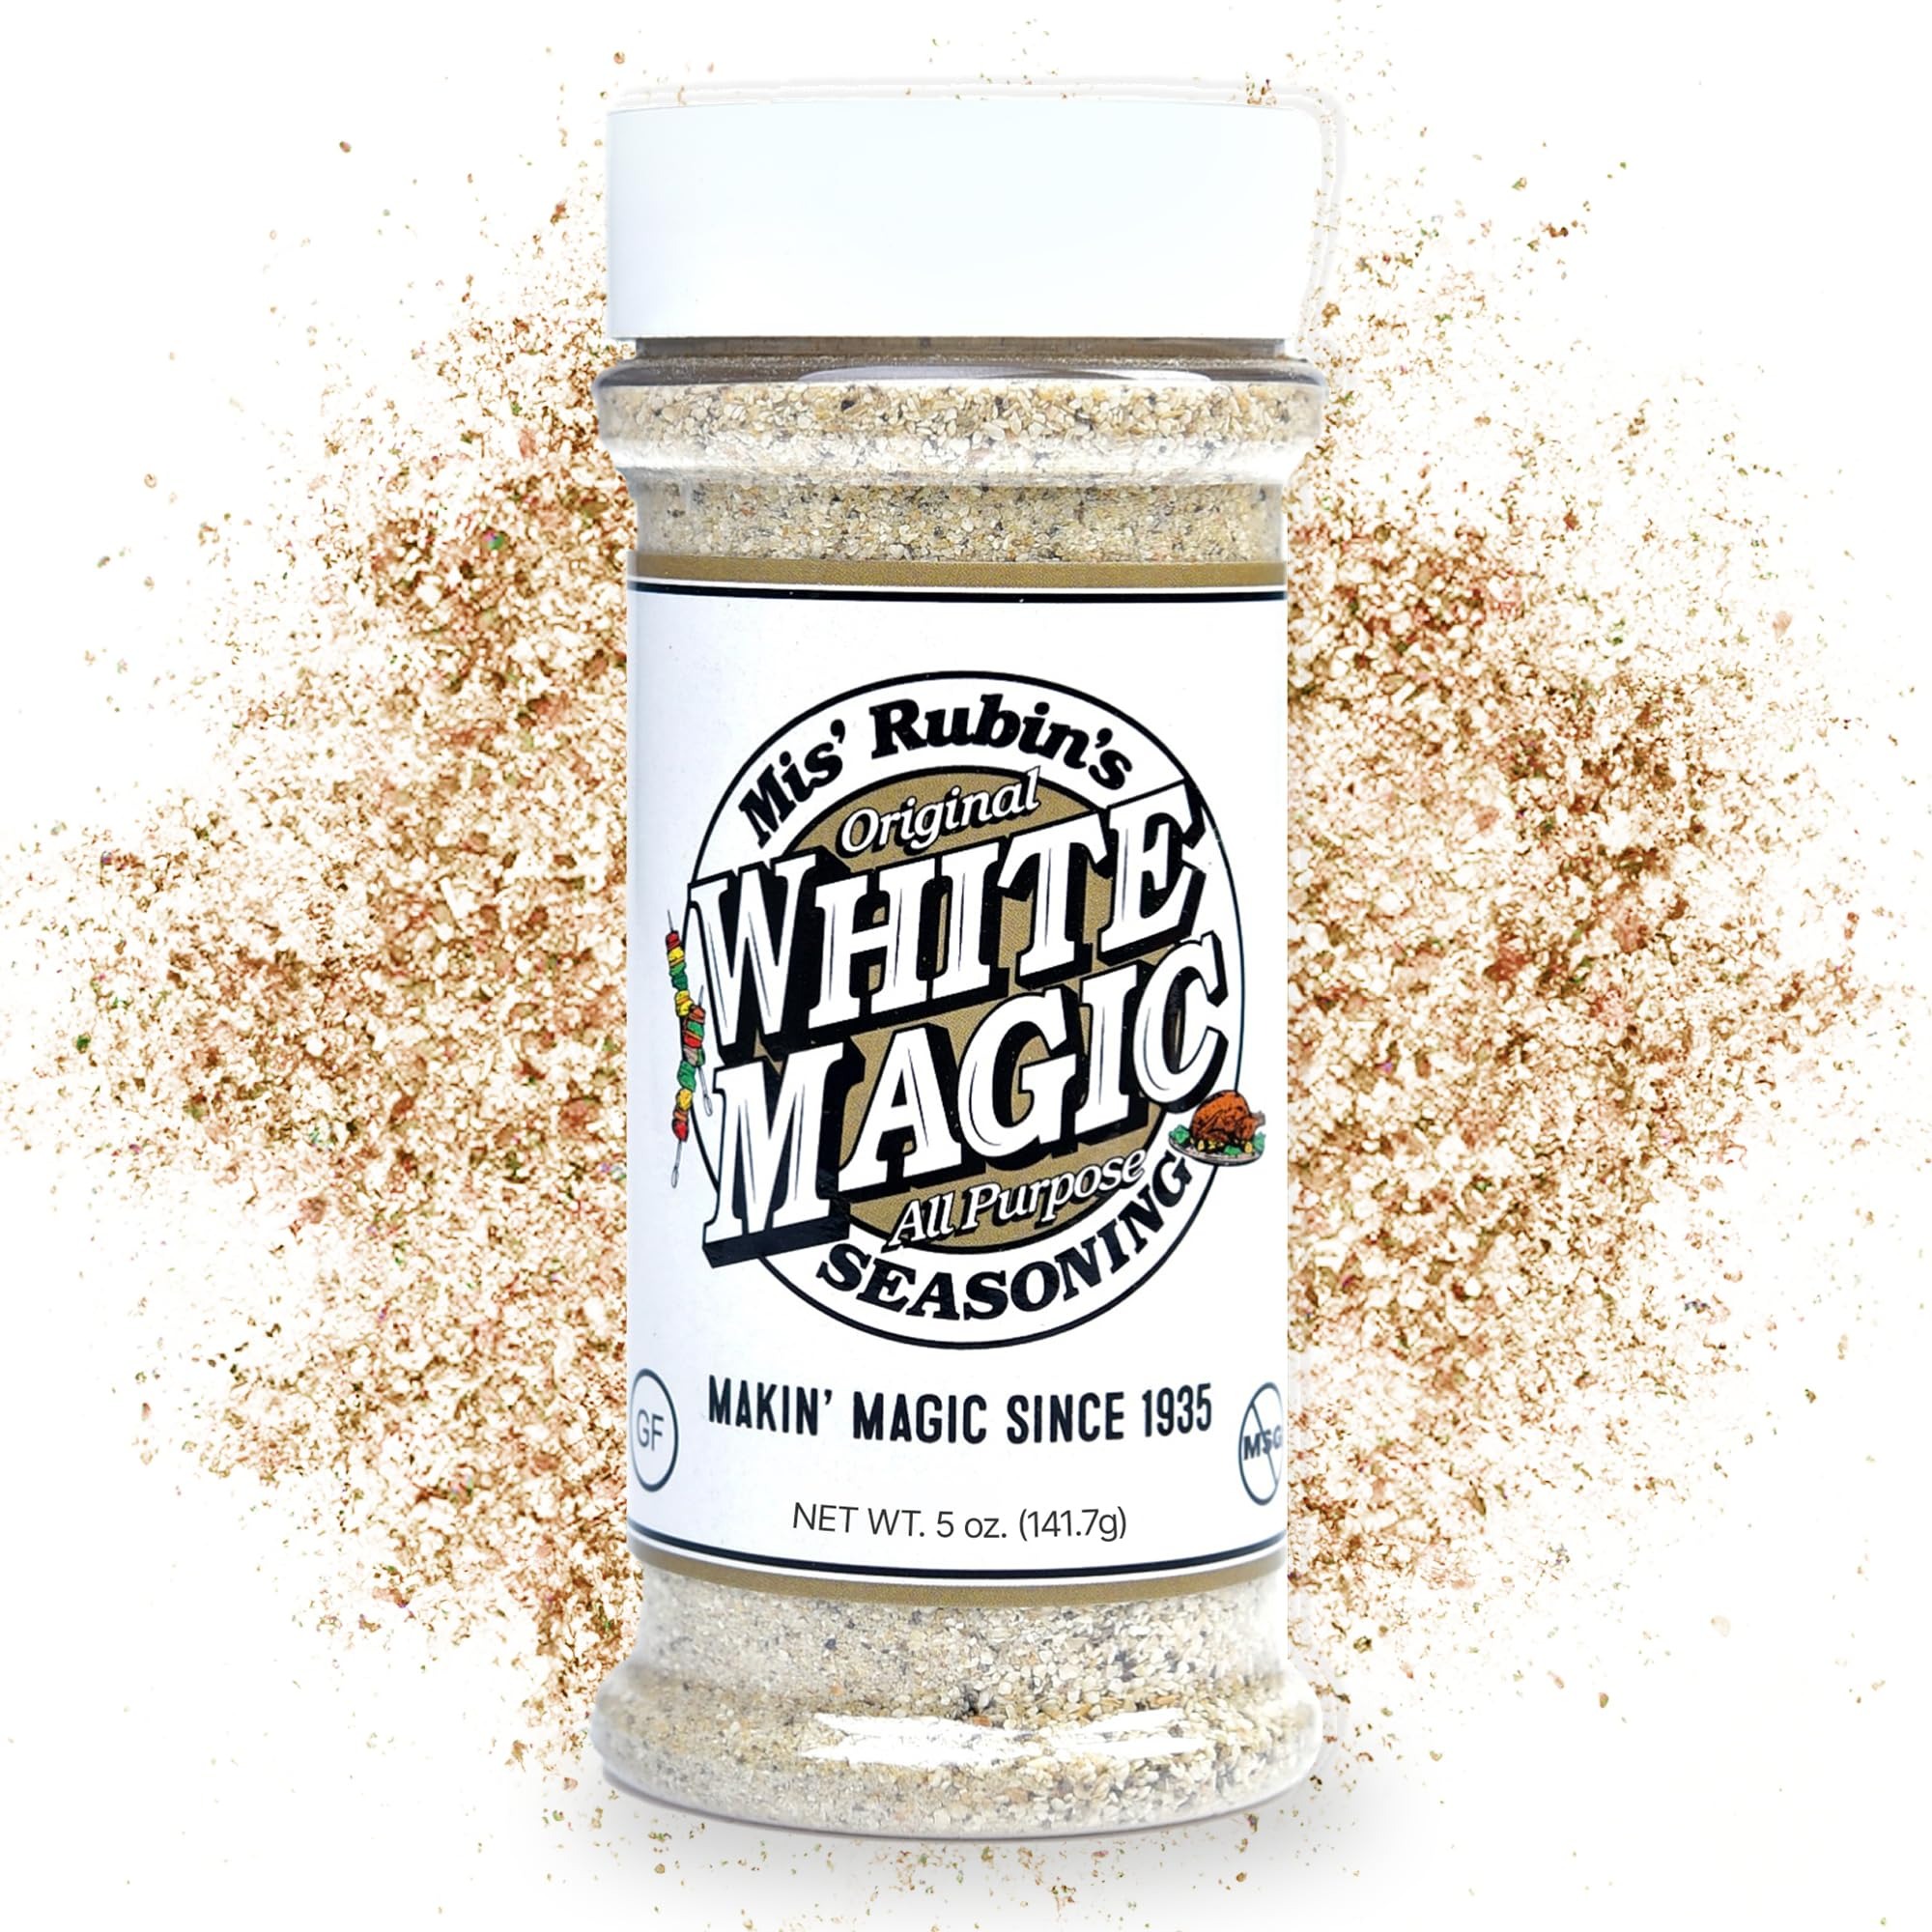
Item Name: Gourmet All-Purpose Seasoning (5 oz.) Original White Magic Dry Rub Spice Powder Best Served on Seafood, Vegetables, Grilled Chicken, Boneless Pork Chops, and Popcorn
Bullet Point 1: AWARD WINNING ALL PURPOSE SEASONING: Mis Rubin’s White Magic chicken rub and vegetable seasoning has been a household staple in the south for over 80 years. White Magic is known for its unique savory flavor with just a hint of citrus that harkens back to the founder’s Greek roots.
Bullet Point 2: EVEN MAKES VEGGIES TASTE GOOD: This savory spice mix is so tasty it even makes vegetables taste good. Use it on your potato dishes, greens, grilled onions, peppers, corn on the cob, cauliflower, beans, and more.
Bullet Point 3: IMPOSSIBLE TO MISUSE: Whether you are cooking for one, preparing a week’s worth of meal prep or hosting a giant party, Mis Rubin’s White Magic veggie and chicken seasoning and pork rub will transform your meat. Feel confident smothering your meat in our gourmet spices to create an incredible crisp skin packed with flavor. You can’t go wrong.
Bullet Point 4: GOURMET SPICES: Our Alabama dry rub uses only the finest herbs and spices and none of the bad stuff. White Magic All Purpose Seasoning is non gluten, No MSG, Low Sodium Seasoning. Stock your kitchen pantry with wholesome goodness.
Bullet Point 5: MOUTH WATERING FLAVOR: Our southern take on Greek seasoning creates the perfect amount of savory flavor on any meat with a slight hint of citrus. The strength of White Magic is its versatility. It’s truly an all-purpose seasoning best served as a dry rub on fish, seafood, vegetables, grilled chicken, poultry, pulled pork, chops, and pork tenderloin. White Magic will take your gourmet southern comfort food to the next level. It’s even great as a popcorn seasoning!
Product Description: A little about Mis’ Rubin’s southern classic since 1935 Mis’ Rubin’s Seasonings is the continuation of one couple’s American Dream. Rubin and Julia Hanan arrived in Montgomery, Alabama, in the early 1920’s ready to make a new life for themselves. They started a meat market but it was her unique spice blends that drew locals. Customers raved about the fantastic seasoning that came with each steak purchased from Penny Profit. Favored customers recall their pleasure upon receiving a little extra of the rub. Before long, the spices became affectionately known as Mis’ Rubin’s seasonings. When Penny Profit closed its doors, locals were afraid they would lose what had become a beloved Montgomery tradition. Black Magic and White Magic, as the seasonings were called, were in high demand. The recipes were passed down to family, but did not become available until recently. In recognition of the role Penny Profit played in Montgomery history, Mis’ Rubin’s Seasonings are featured in shops of the Governor’s Mansion and the State Capitol. Now everyone, not just Montgomery locals, can make “the best meals this side of heaven.” Ingredients: Salt, Dehydrated Onion, Soy Flour, Spices, Garlic, Citric Acid, Dextrose, less than 2% of: tri-calcium phosphate (calcium salt) to prevent caking. No Gluten, No MSG & Low Sodium 140mg Allergens: Contains soy
Value: 5.5
Unit: Ounce

Price: 9.79